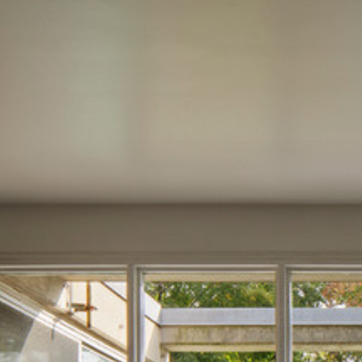
Material: painted